Peach

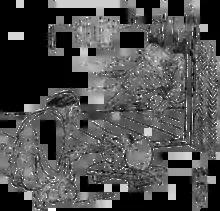
Momotarō emerges from a peach.

An article on peach tree cultivation in Spain is brought down in Ibn al-'Awwam's 12th-century agricultural work, "Book on Agriculture". The peach was brought to the Americas by Spanish explorers in the 16th century, and eventually made it to England and France in the 17th century, where it was a prized and expensive treat. Although Thomas Jefferson had peach trees at Monticello, American farmers did not begin commercial production until the 19th century in Maryland, Delaware, Georgia, South Carolina, and finally Virginia.